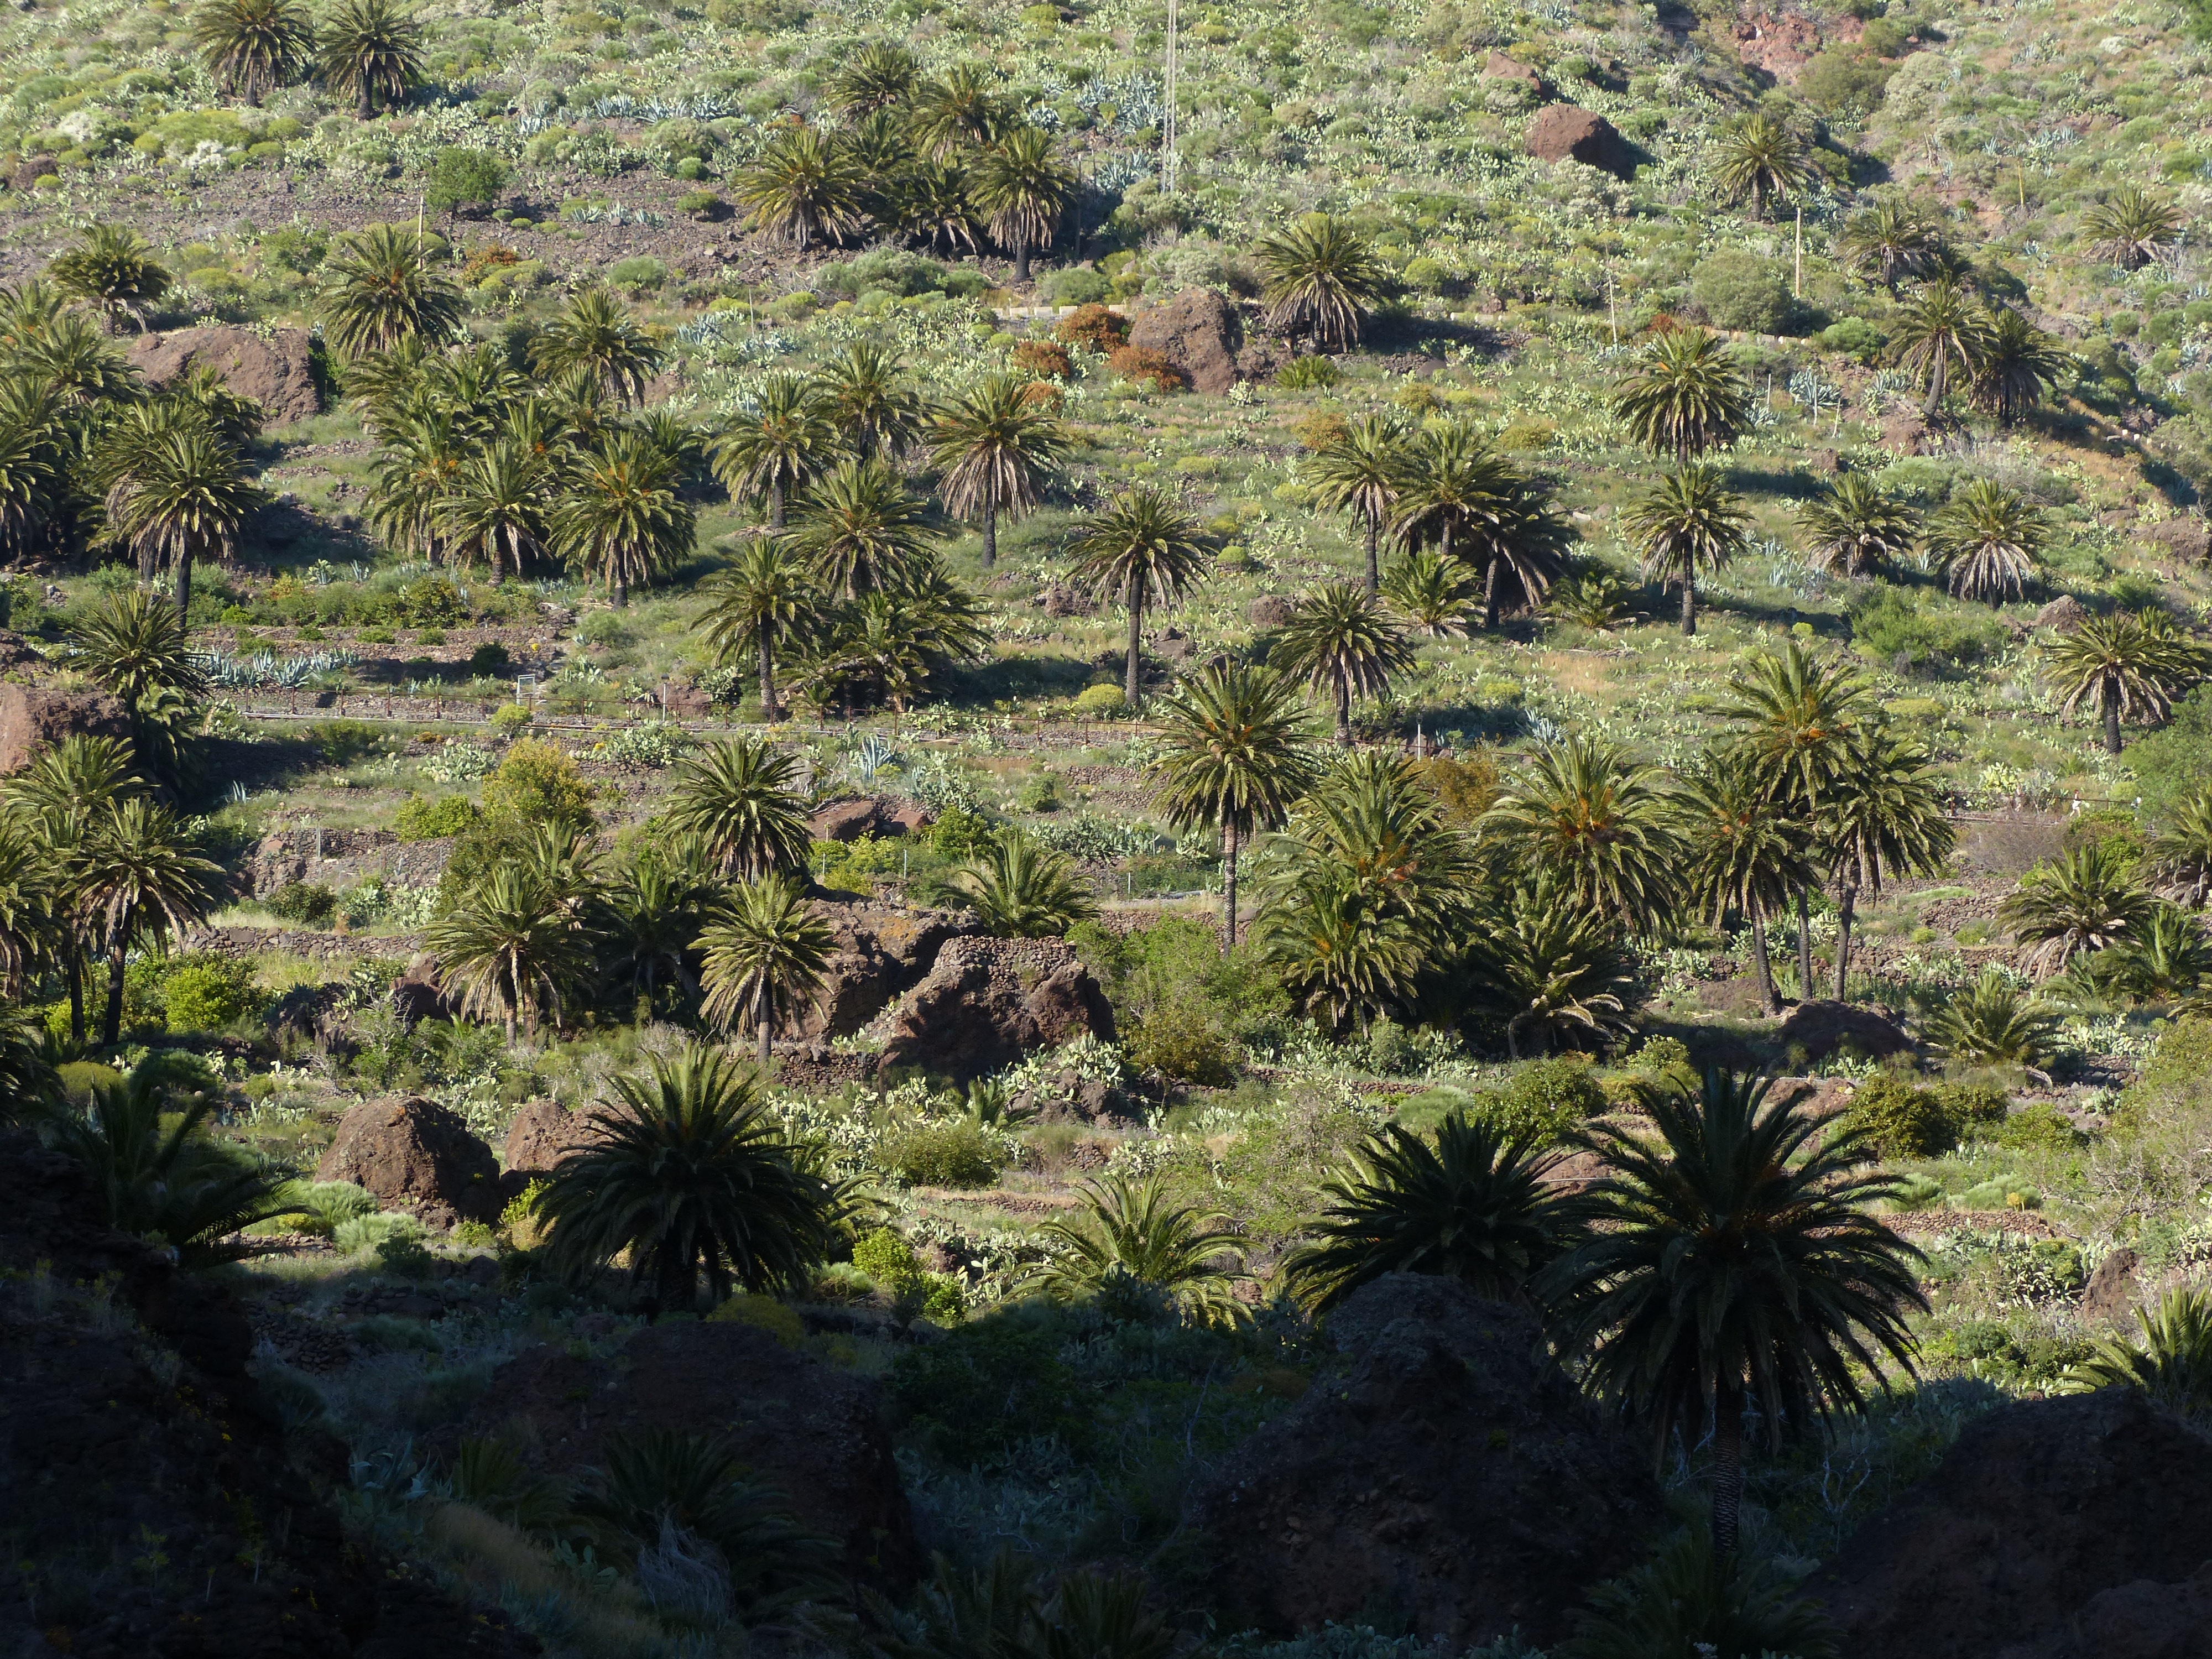
tree, forest, wilderness, plant, flower, jungle, botany, agriculture, garden, fir, flora, conifer, cultivation, spruce, vegetation, shrub, rainforest, plantation, habitat, palm trees, ecosystem, biome, natural environment, woody plant, temperate coniferous forest, land plant, palm plantation